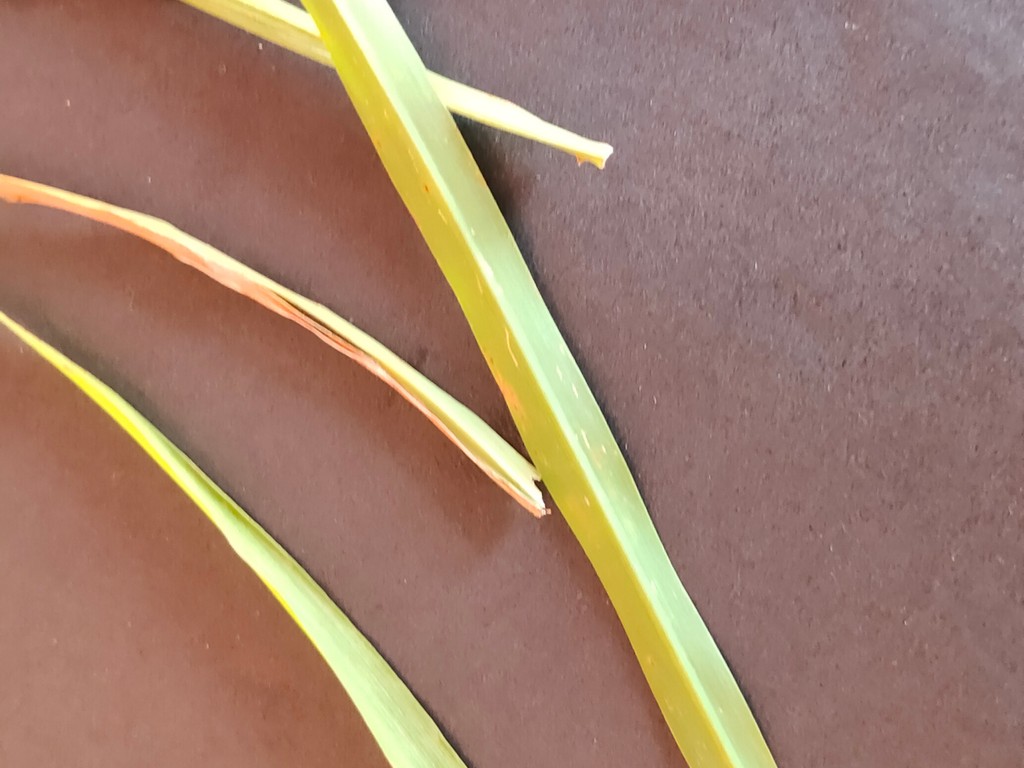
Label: Unhealthy